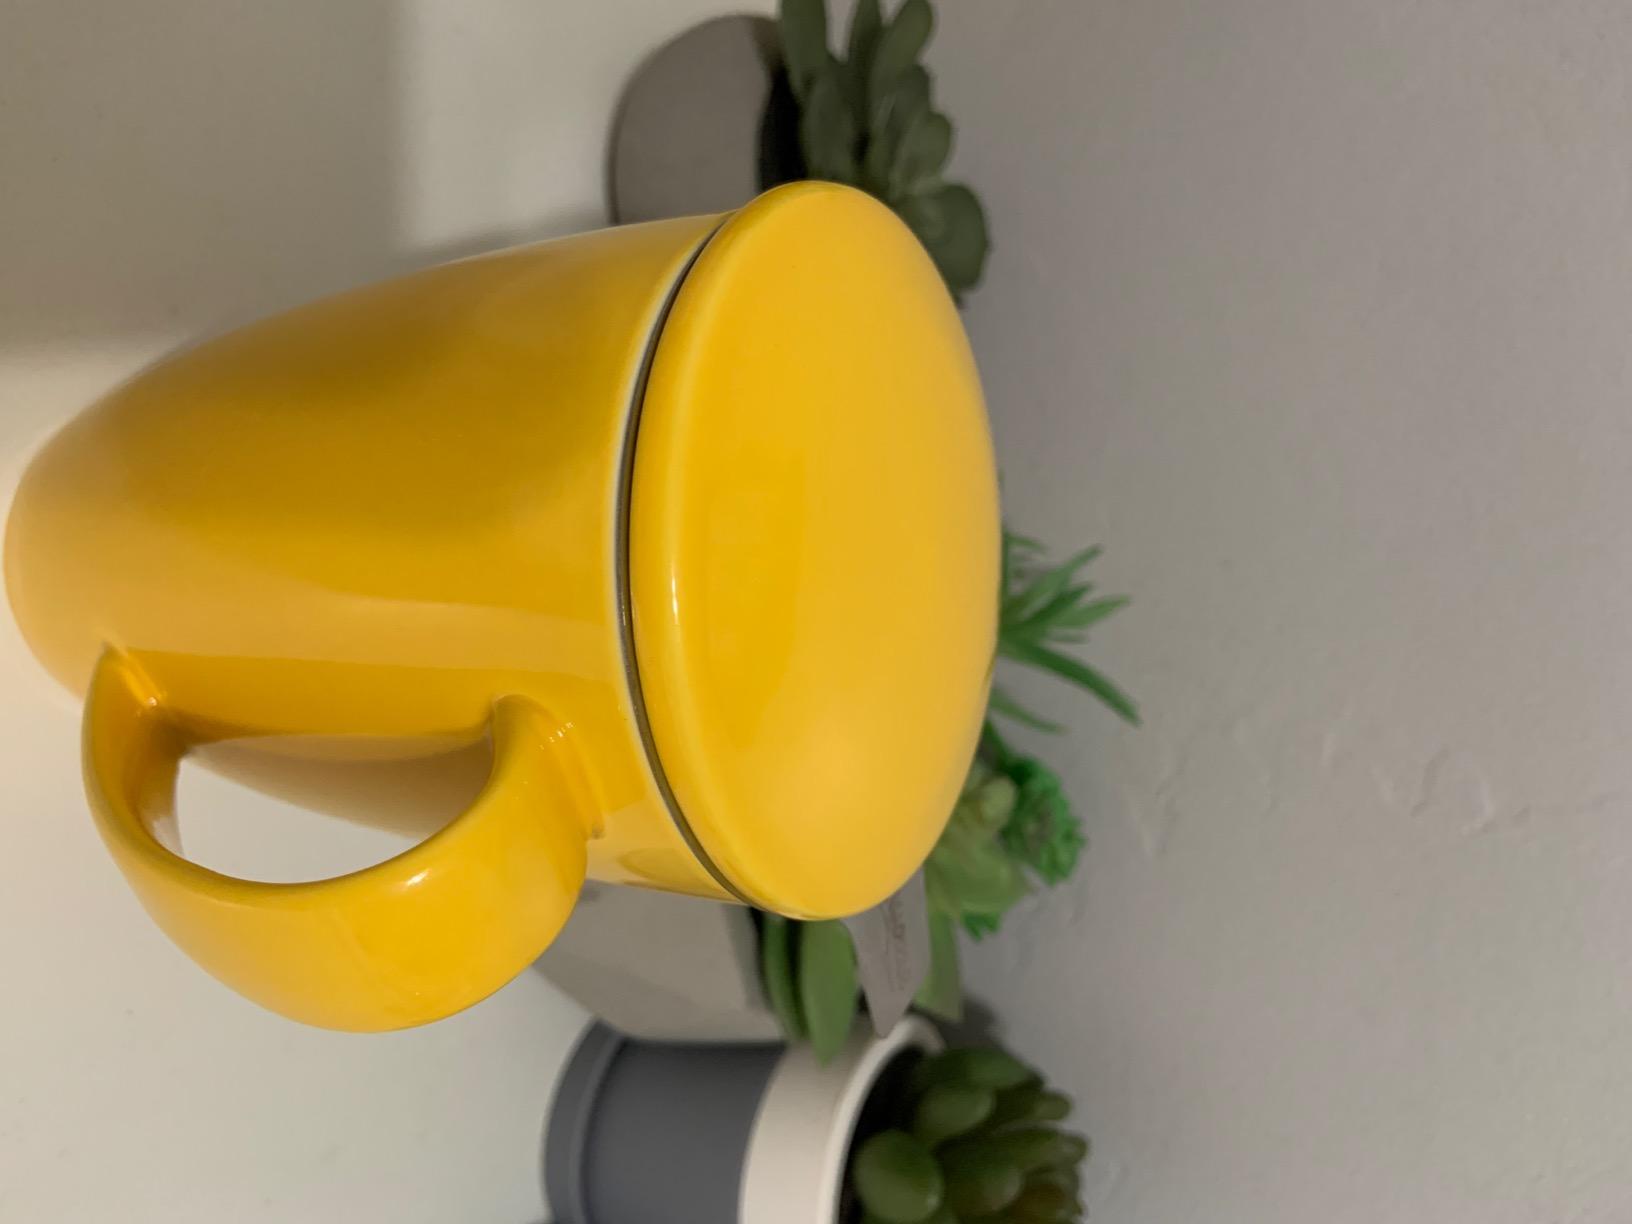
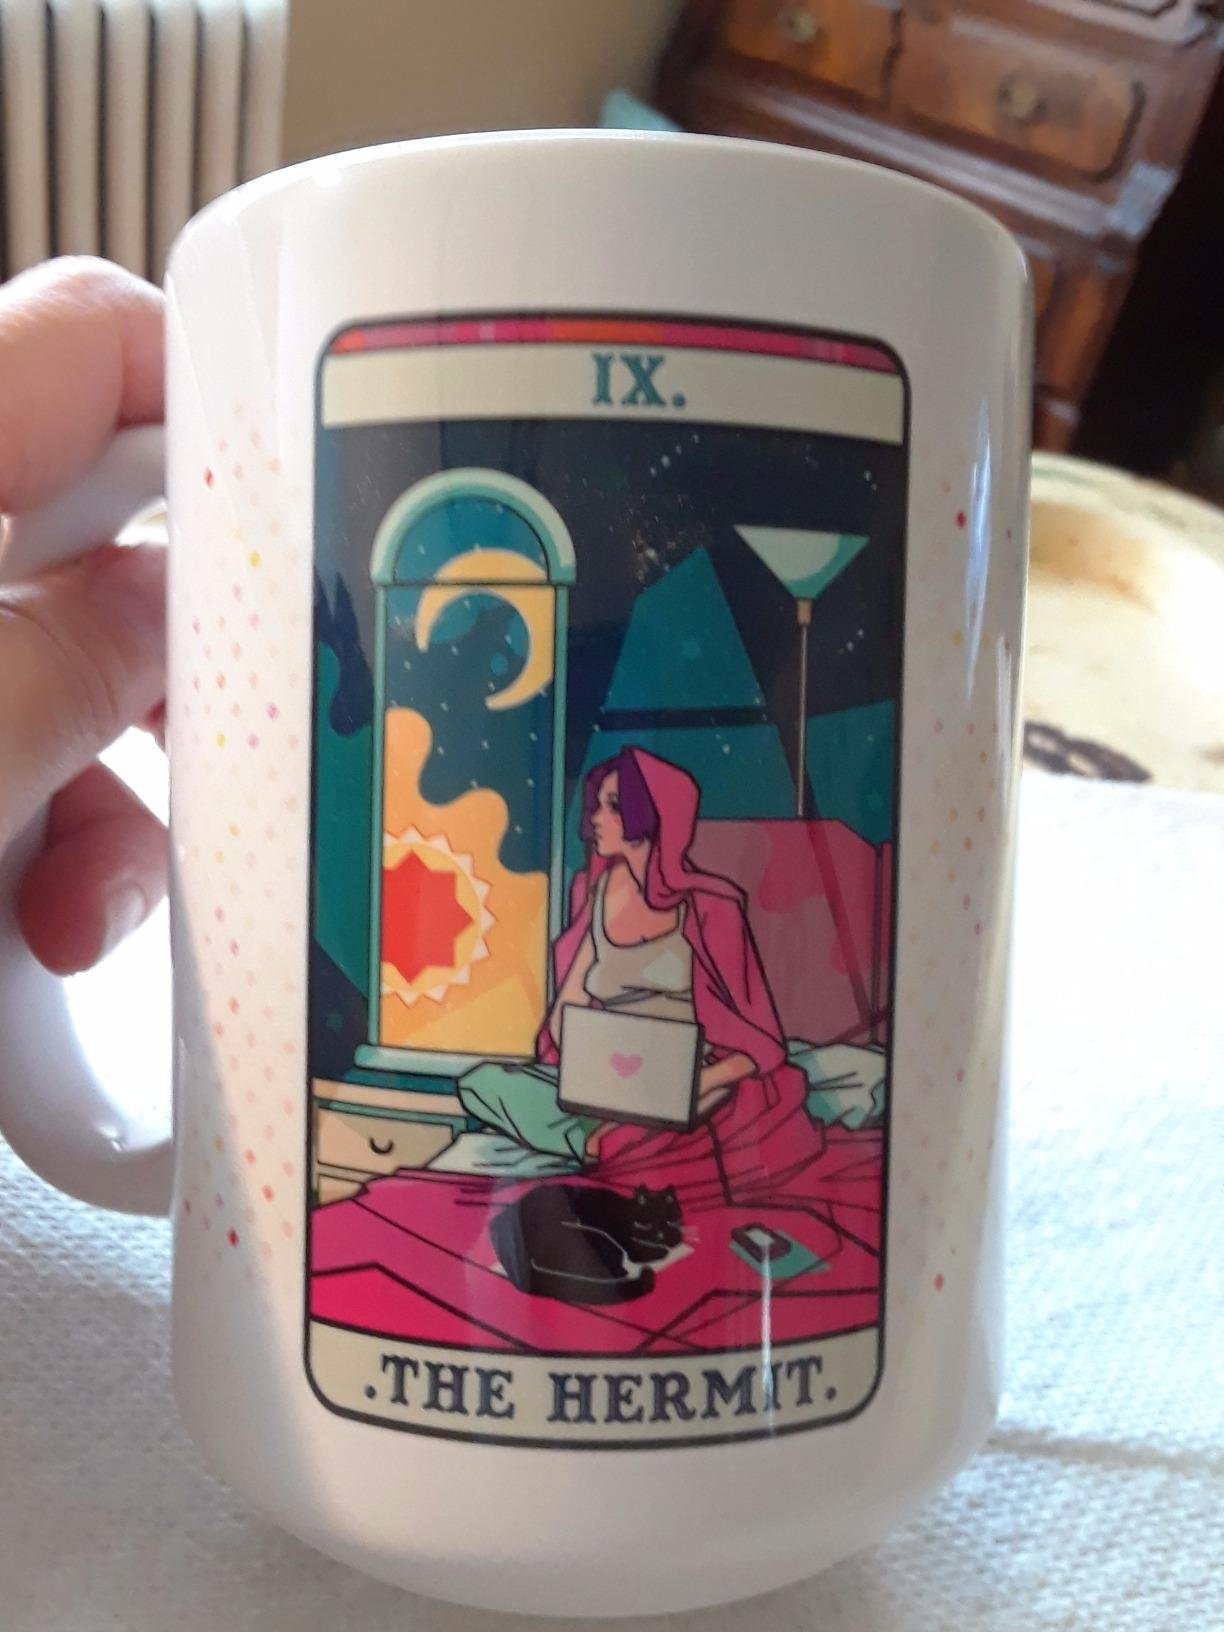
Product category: items_mug
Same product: no